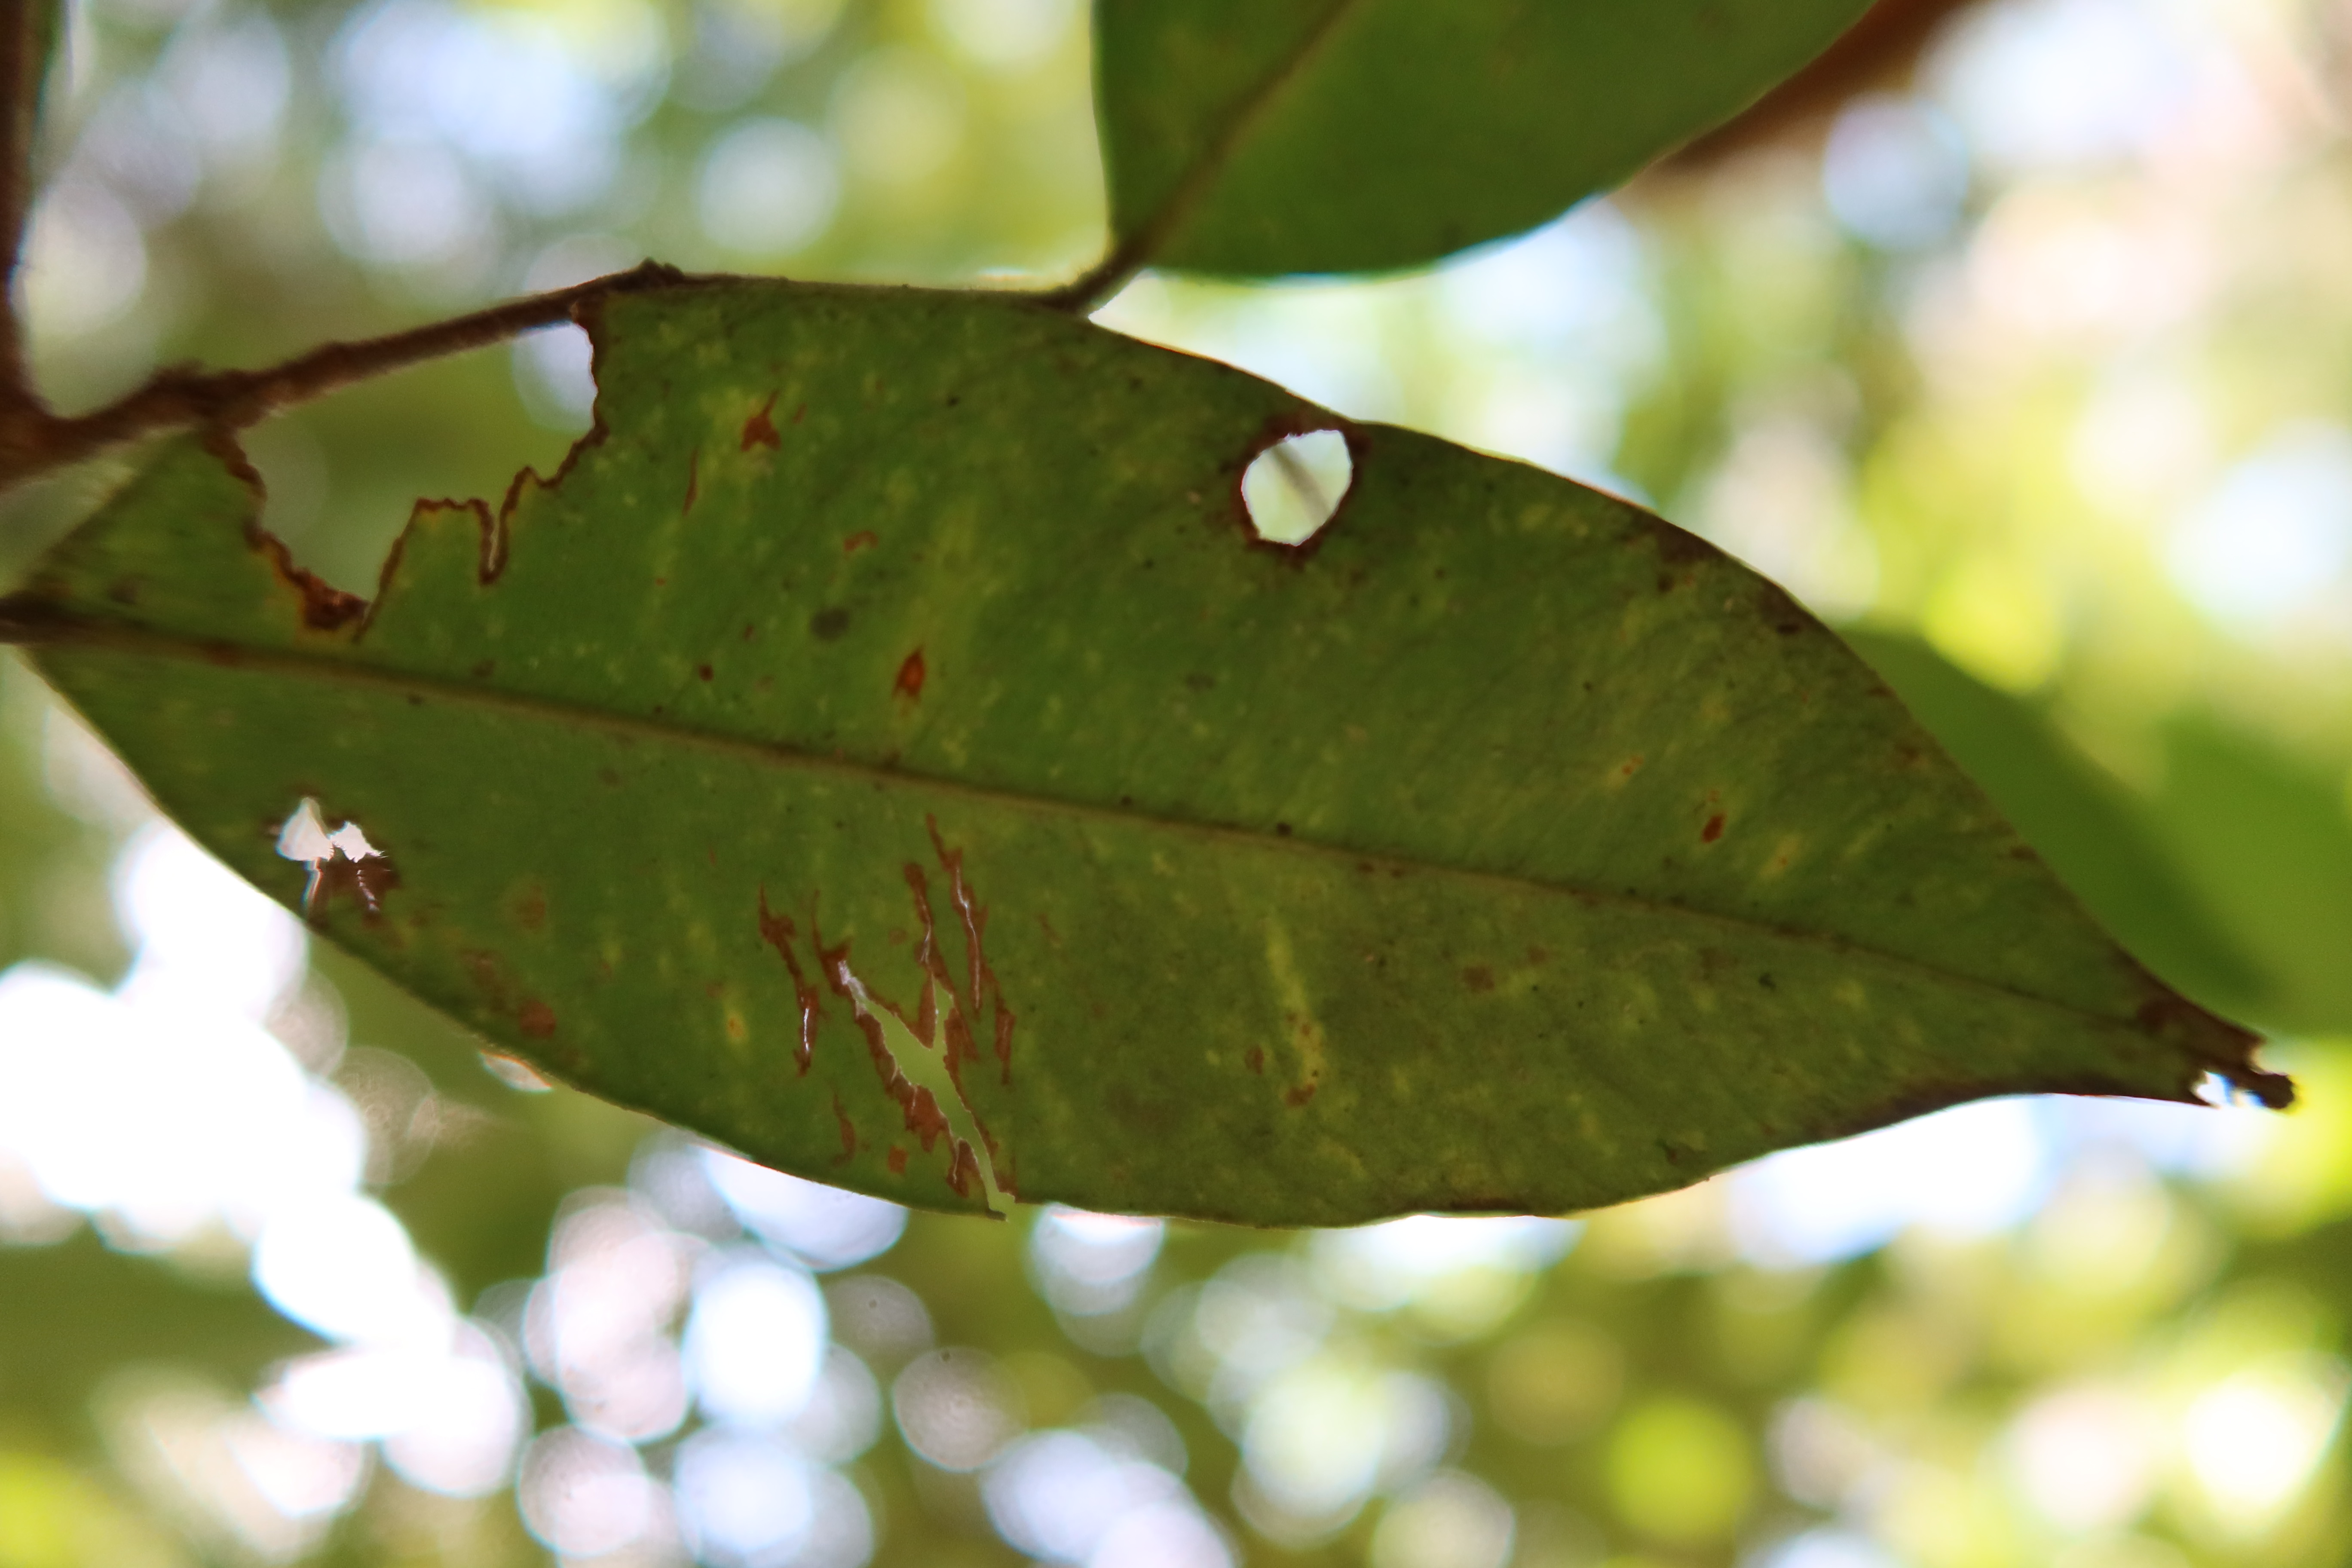
Label: Anthracnose